Barrhead Branch

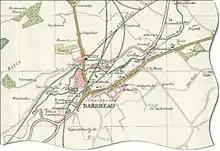
1923 map of Barrhead showing the railway lines; the north to east connection shown had long since been lifted

The line started at Potterhill railway station, which had opened in 1886 on a branch from the Paisley Canal Line. The line ran approximately south-east; shortly there was a facing junction, Thornly Park Junction, where the short Gleniffer Branch diverged, turning south and then west to serve the Glenfield works of Fulton Textile Mills; this closed in 1966. Approaching the main line, the branch turned south-west to cross under the , reaching Barrhead Central station terminus, lying south-east of the main line. A north to east spur gave access for goods trains from Potterhill towards Glasgow, and a connection from Barrhead Central station also gave access in that direction.